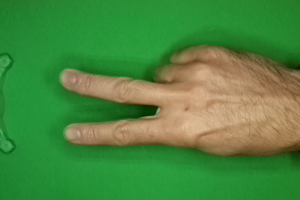
Label: scissors